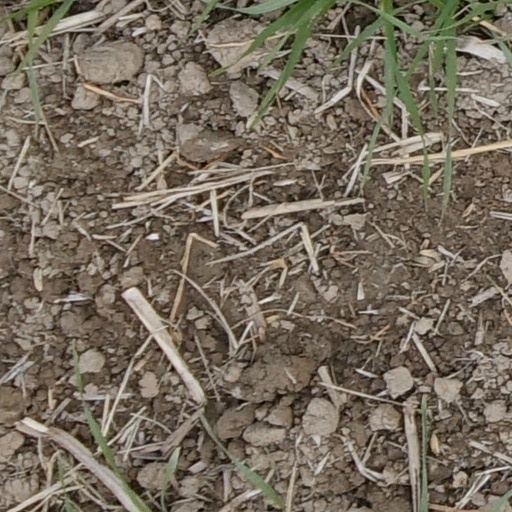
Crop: wheat